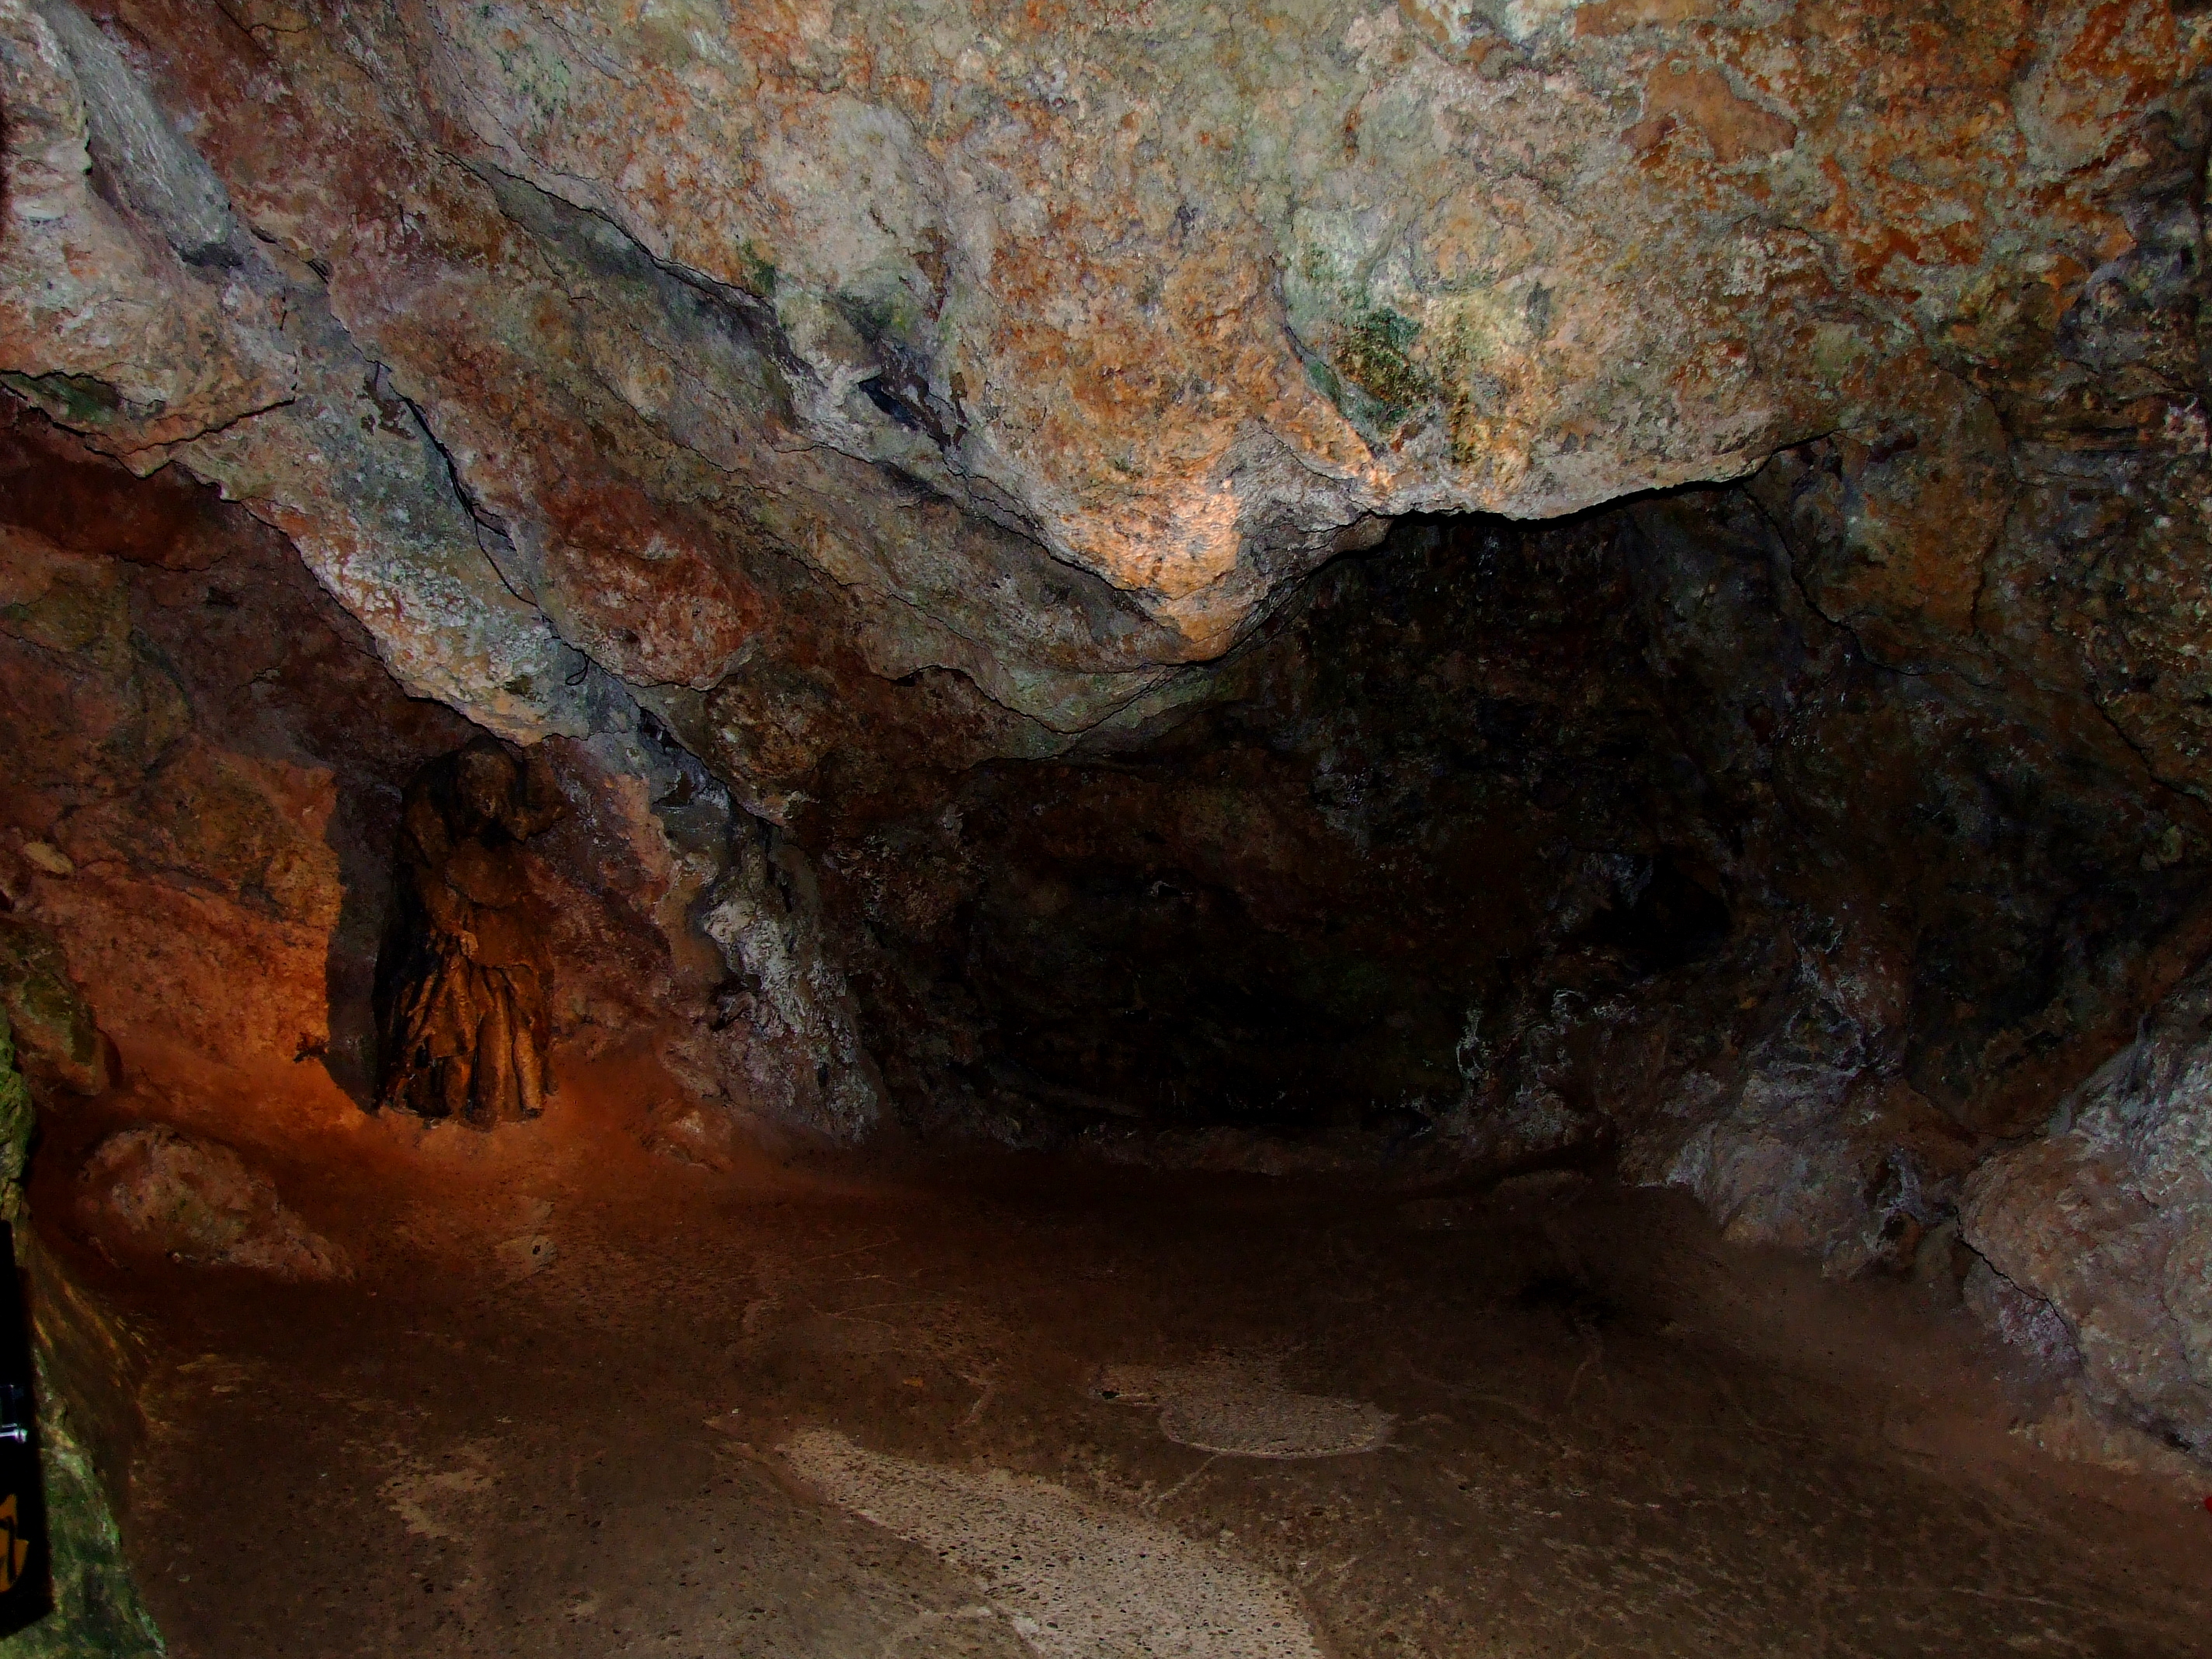
rock, formation, cave, geology, caving, landform, geographical feature, pit cave